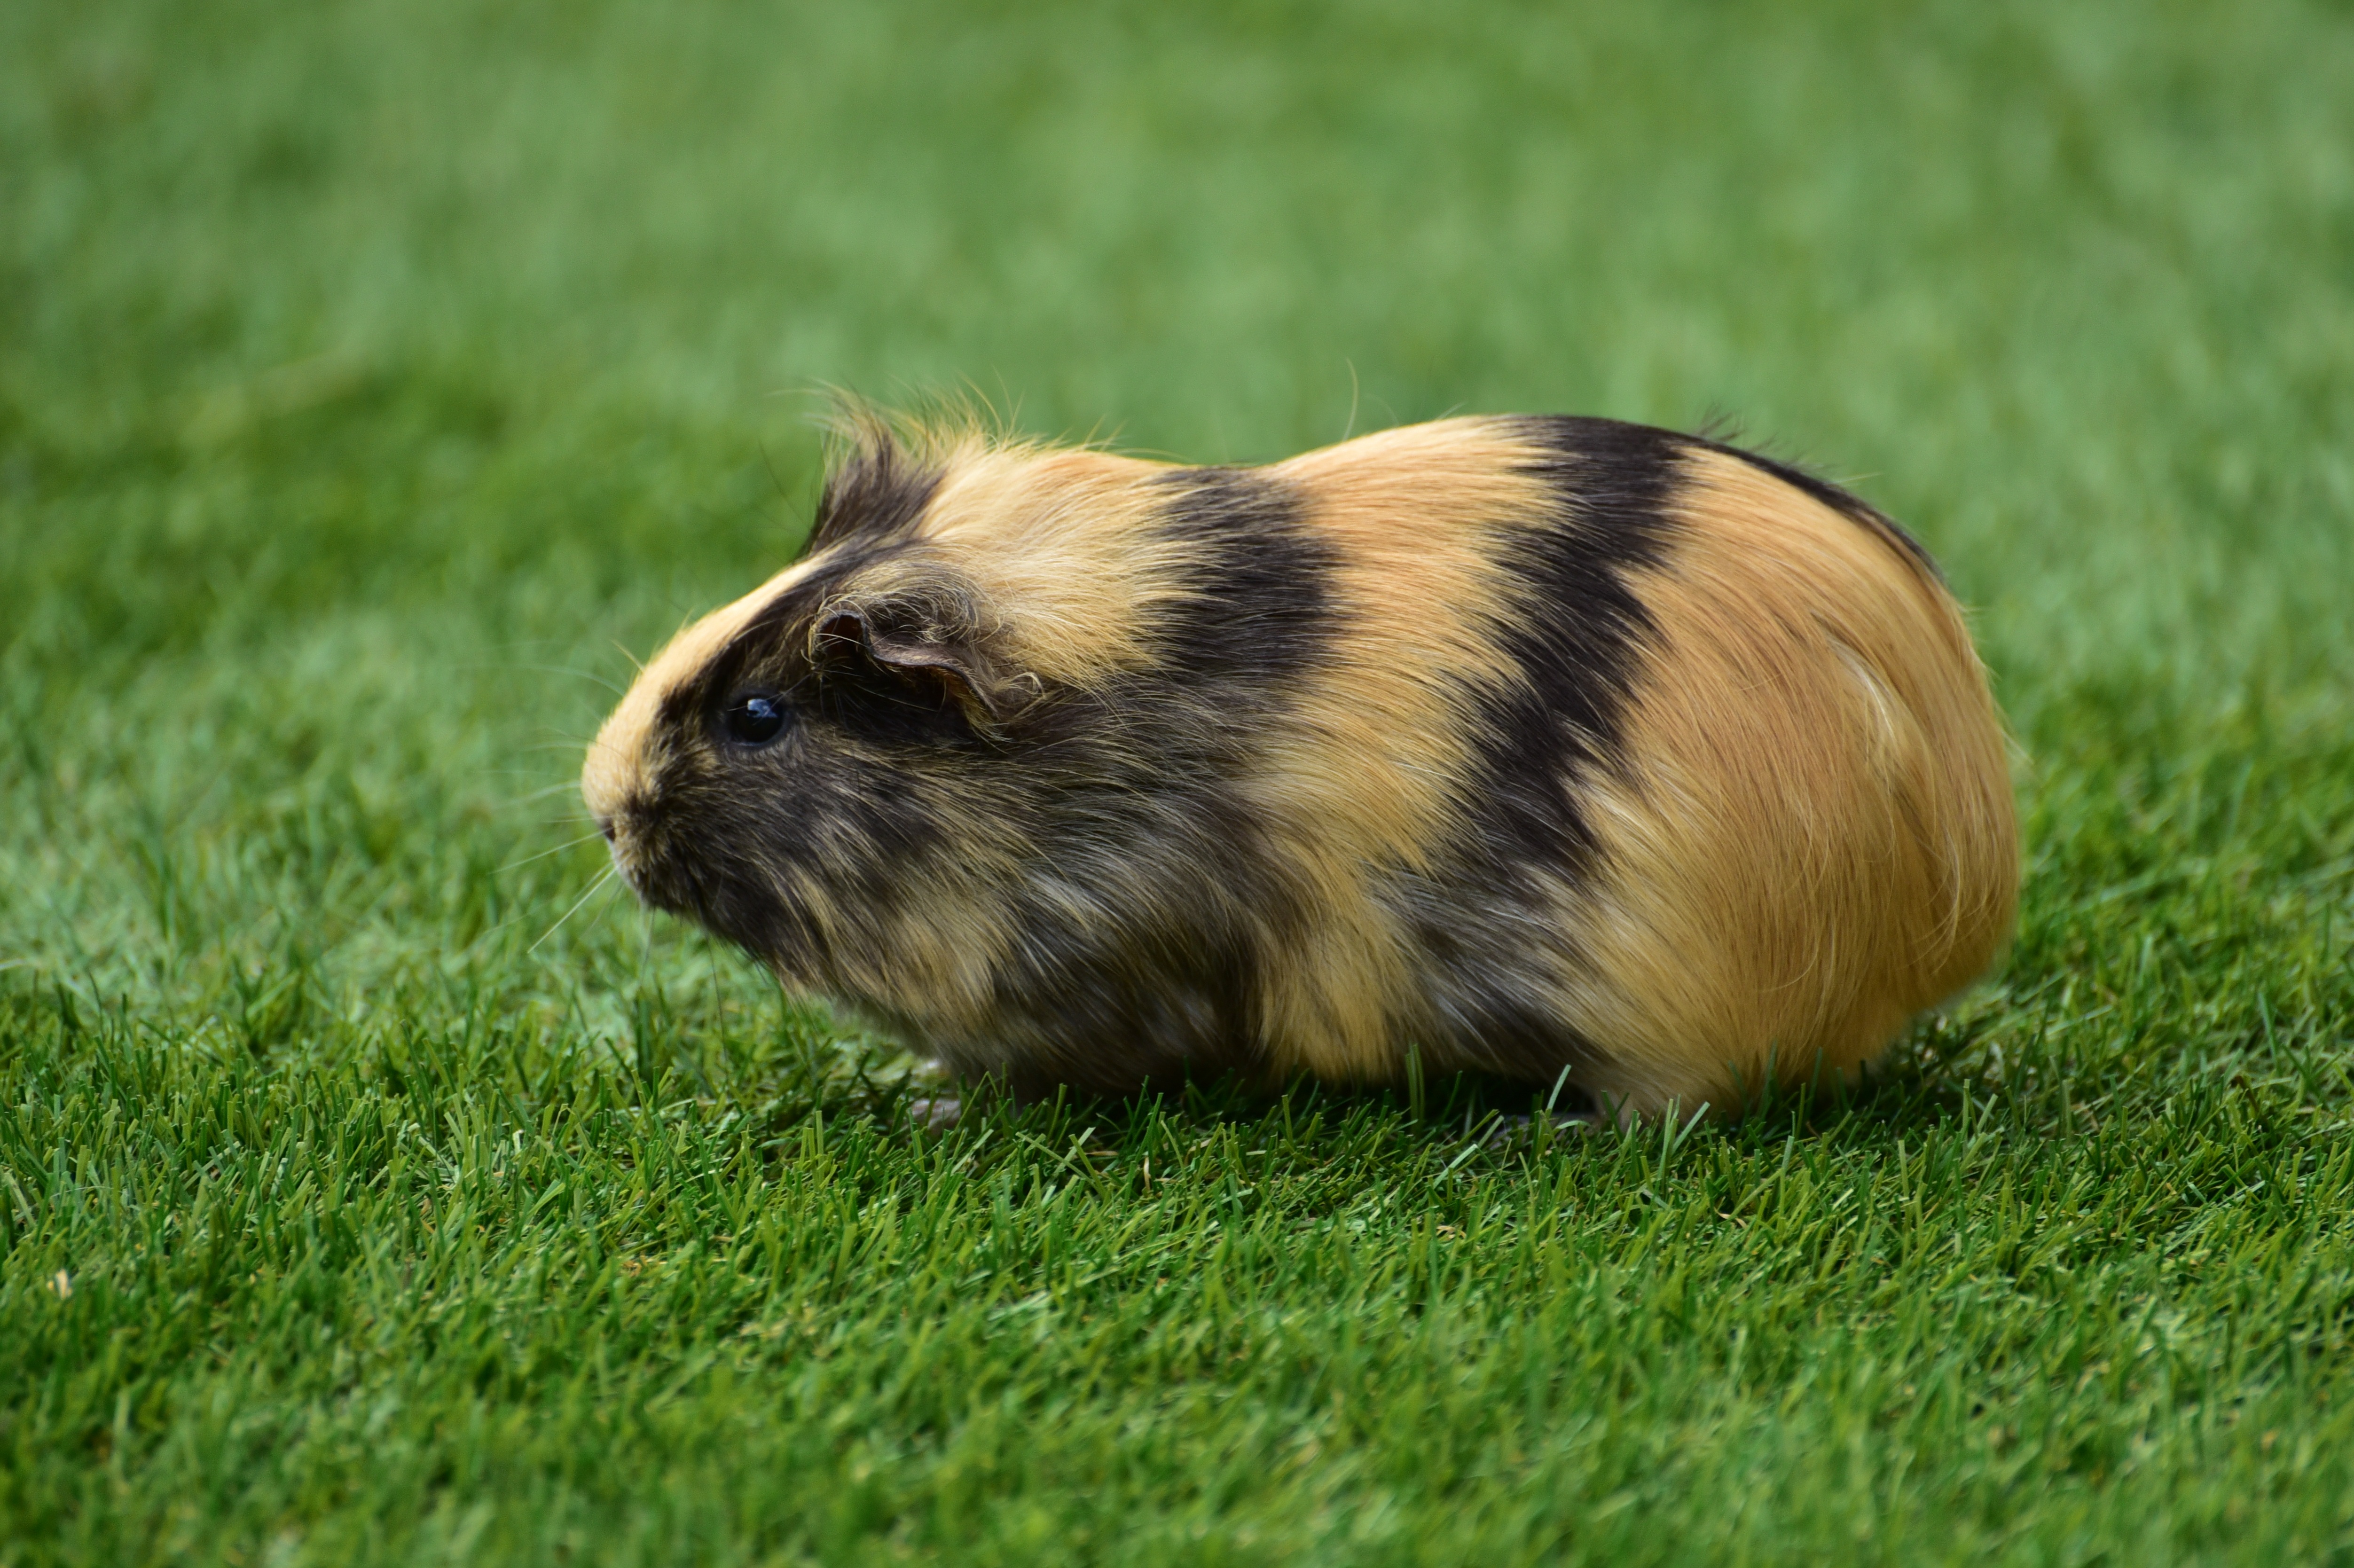
grass, sweet, animal, cute, mammal, rodent, fauna, guinea pig, whiskers, vertebrate, dear, guinea pig house, cavia porcellus, domestic rabbit, caviidae